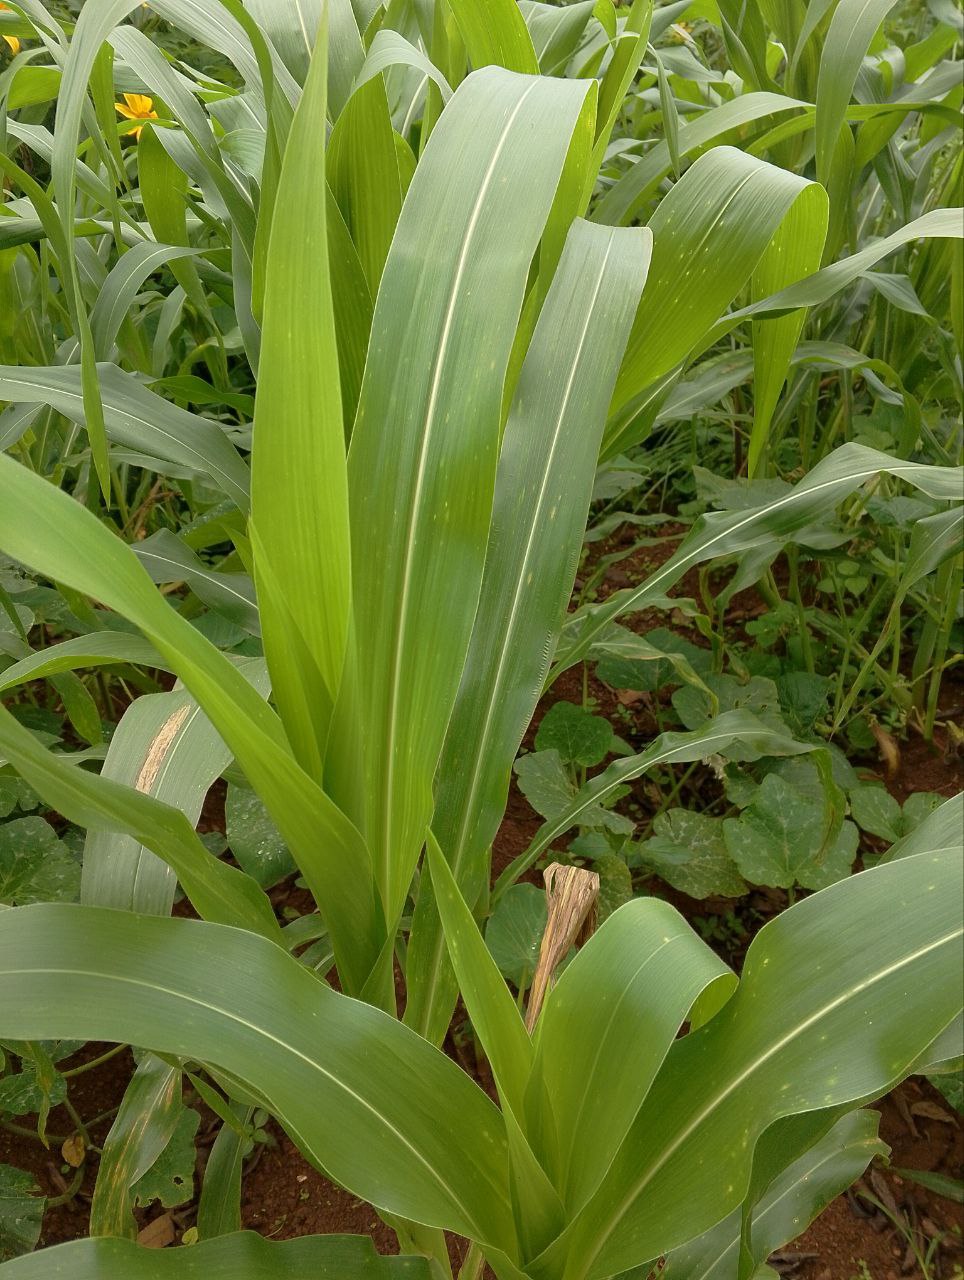
Label: spodoptera_frugiperda